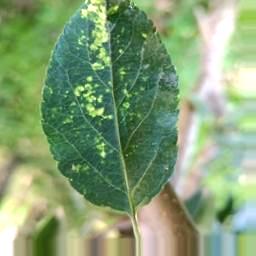
Label: Apple_Mosaic